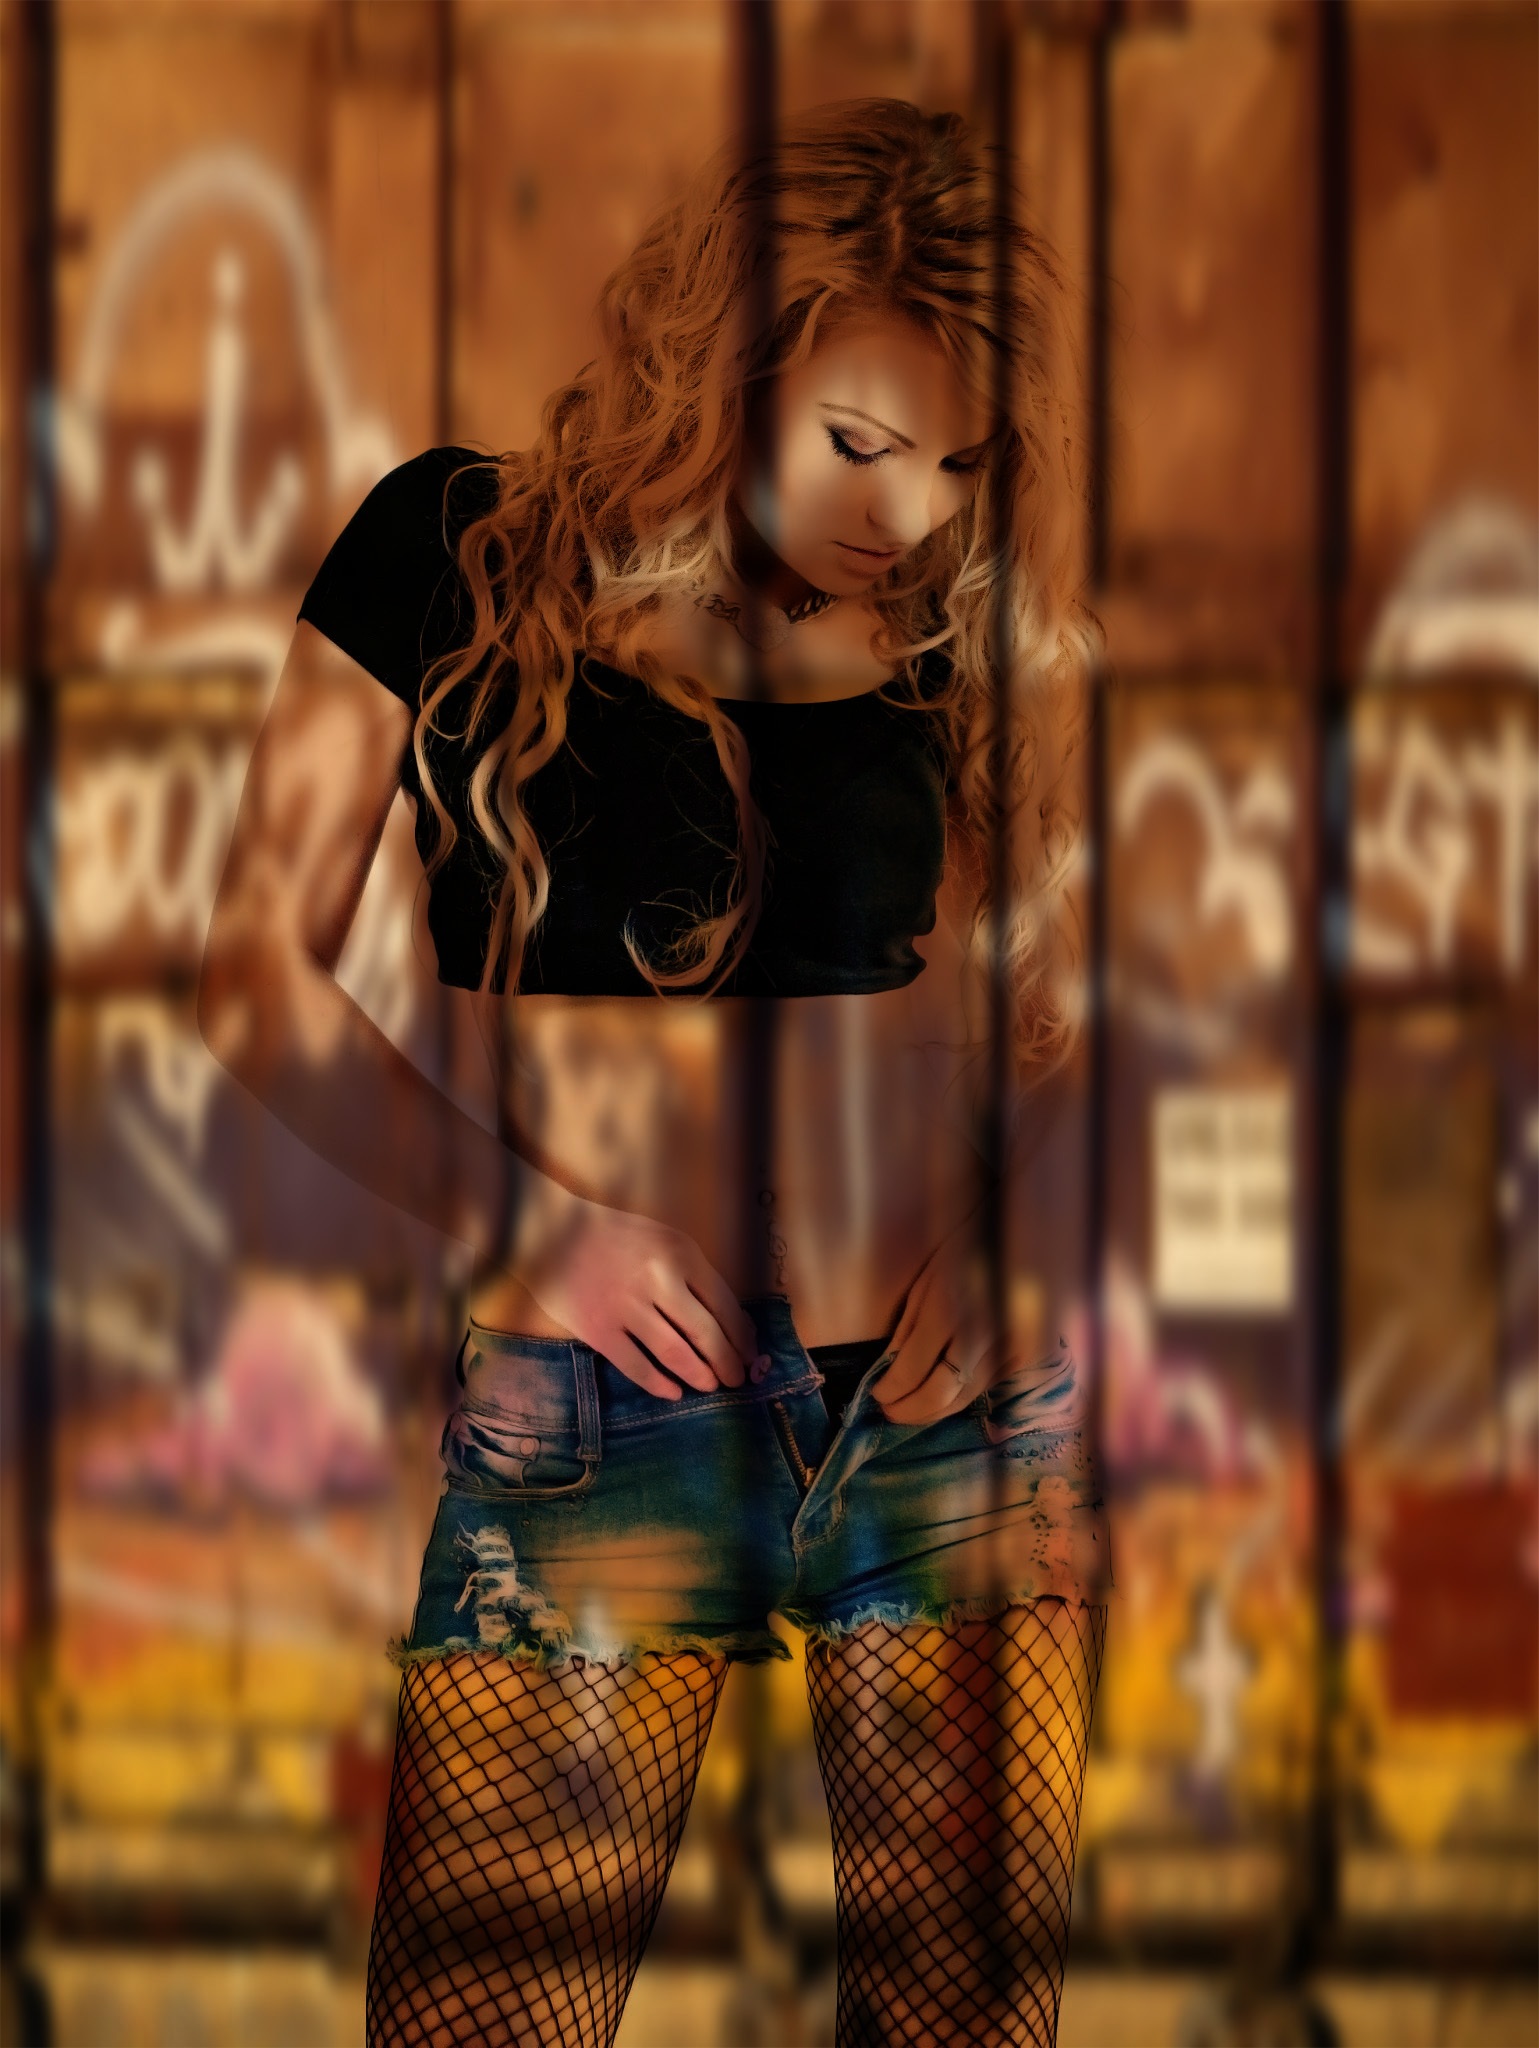
woman, portrait, model, fashion, clothing, lady, graffiti, lichtspiel, photograph, sexy, pretty, photo shoot